Alan E. Nourse

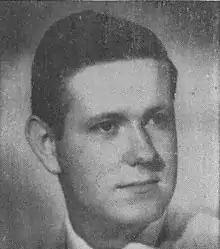
Nourse c. 1954

Alan Edward Nourse (August 11, 1928 – July 19, 1992) was an American science fiction writer and physician. He wrote both juvenile and adult science fiction, as well as nonfiction works about medicine and science. His SF works sometimes focused on medicine and/or psionics.